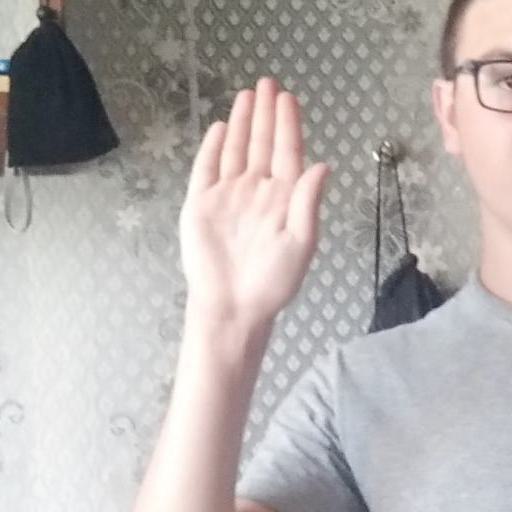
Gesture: stop